Greengage

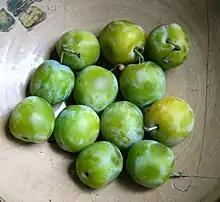
Freshly harvested "Reine Claude Verte"

In the Czech Republic, they are known as , in Poland as , in Hungary as , in Slovakia as , in Slovenia as , and in Portugal as . They are widely grown, typically for eating out of hand or stewing in syrup to make a compote. In Portugal, however, they make up a delicacy invented by Dominican nuns in the 16th or 17th century (when confined to their convents) in the town of Elvas, where they are boiled in a sugary syrup several times, over the course of several weeks, to then be preserved whole in syrup or dried, coated in sugar and eaten either with a local dessert, "sericaia", made from eggs, sugar, milk, cinnamon and flour or eaten with rich cheeses.